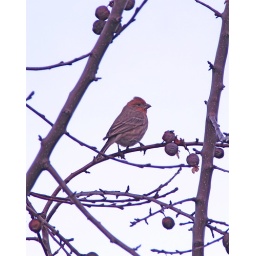
The colours in my field guide are brighter, but I'm pretty sure it is a house finch.